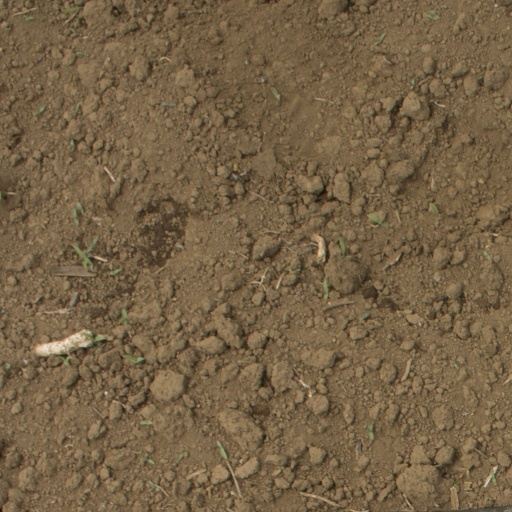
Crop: Jerusalem artichoke